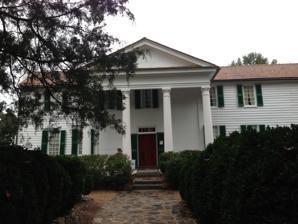
Building: Fort Hill (Clemson University, South Carolina)
Country: United States of America
Year built: 1803
Historic house in South Carolina, United States United States historic place Fort Hill (John C. Calhoun House) U.S. National Register of Historic Places U.S. National Historic Landmark U.S. Historic district Contributing property Show map of South Carolina Show map of the United States Location Clemson University campus, Clemson postal address, South Carolina Coordinates 34°40′40.5″N 82°50′20″W / 34.677917°N 82.83889°W / 34.677917; -82.83889 Built 1802 Architectural style Greek revival Part of Clemson University Historic District II ( ID89002139 ) NRHP reference No. 66000708 Significant dates Added to NRHP October 15, 1966 Designated NHL December 19, 1960 Designated CP January 4, 1990 Fort Hill , also known as the John C. Calhoun House and Library , is a National Historic Landmark on the Clemson University campus in Pickens County , South Carolina , United States, near the City of Clemson . From 1825-1850, the house was the home of noted proponent of slavery and constitutional Nullification , John C. Calhoun , the 7th Vice President of the United States . Clemson University was established on the Fort Hill slave-operated plantation site in 1889, and in accordance with the terms of its inheritance, has maintained the house and its immediate parcel as a museum and library — all that remains of what originally was an approximately 1,000 acre plantation estate. History Fort Hill State historic marker for Fort Hill The house was originally built as a four-room house about 1803 and was called Clergy Hall by Dr. James McElhenny, who was the pastor of Hopewell Presbyterian Church .  The house later became the home of John C. Calhoun and his wife Floride Calhoun in 1825. Calhoun enlarged it to 14 rooms and renamed it Fort Hill for nearby Fort Rutledge , which was built around 1776. The architectural style is Greek revival with Federal detailing and with simple interior detailing. After John Calhoun's death in 1850, the property and the 50 slaves there passed to his wife to be shared with three of her children: Cornelia, John, and Anna Maria , wife of Thomas Green Clemson . Anna sold her share to Floride Calhoun. Floride Calhoun sold the plantation to her son, Andrew Pickens Calhoun, and held the mortgage. After Andrew died in 1865, she filed for foreclosure against Andrew's heirs before her death in 1866. After lengthy legal proceedings, the plantation was auctioned at Walhalla in 1872. The executor of her estate won the auction, which was divided among her surviving heirs. Her daughter, Anna Clemson, received the residence with about 814 acres (329 ha) and her great-granddaughter, Floride Isabella Lee, received about 288 acres (117 ha). Thomas Green and Anna Clemson moved into Fort Hill in 1872. After Anna's death in 1875, Thomas Green Clemson inherited Fort Hill. In his 1888 will, Clemson bequeathed more than 814 acres (329 ha) of the Fort Hill estate to the State of South Carolina for an agricultural college with a stipulation that the dwelling house "shall never be torn down or altered; but shall be kept in repair with all articles of furniture and vesture...and shall always be open for inspection of visitors." Clemson University has operated Fort Hill as a house museum as stipulated in the will.  The house is all that remains of what was once an extensive plantation estate. The home was designated a National Historic Landmark in 1960. Fort Hill was closed for a two-year restoration project and was reopened in the spring of 2003. Fort Hill was named a national treasure by the Save America's Treasures program, and its artifacts are currently [ when? ] undergoing a comprehensive conservation program funded by this federal grant and matching funds . See also List of National Historic Landmarks in South Carolina National Register of Historic Places listings in Pickens County, South Carolina References